Guild Wars 2

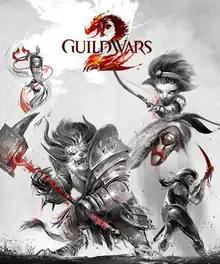

Guild Wars 2 is a free-to-play, massively multiplayer online role-playing game developed by ArenaNet and published by NCSoft. Set in the fantasy world of Tyria, the core game follows the re-emergence of Destiny's Edge, a disbanded guild dedicated to fighting Elder Dragons, colossal Lovecraftian-esque entities that have seized control of Tyria in the time since the original "Guild Wars" (2005)"," a plot line that concludes in the third expansion (2023). The game takes place in a persistent world with a story that progresses in instanced environments.